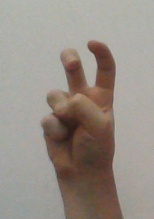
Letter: toot